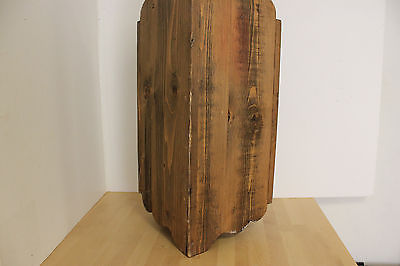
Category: cabinet